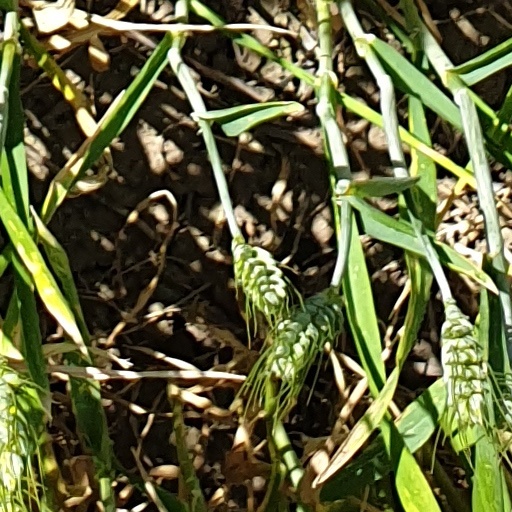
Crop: wheat